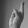
ASL letter: R